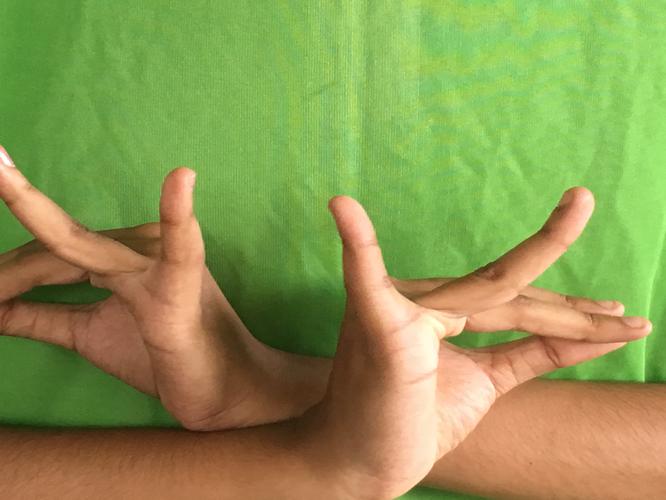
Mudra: Katakavardhana
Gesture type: double_hand